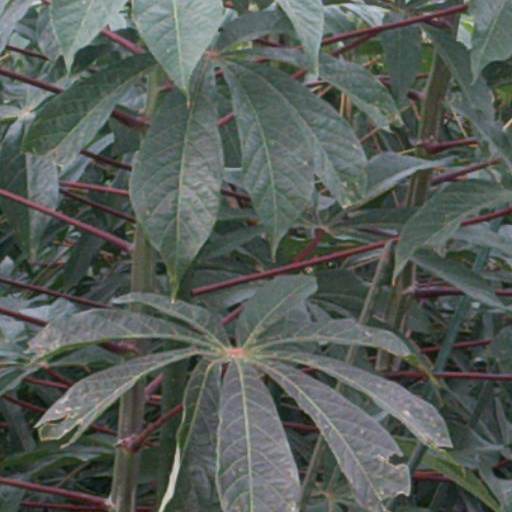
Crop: cassava